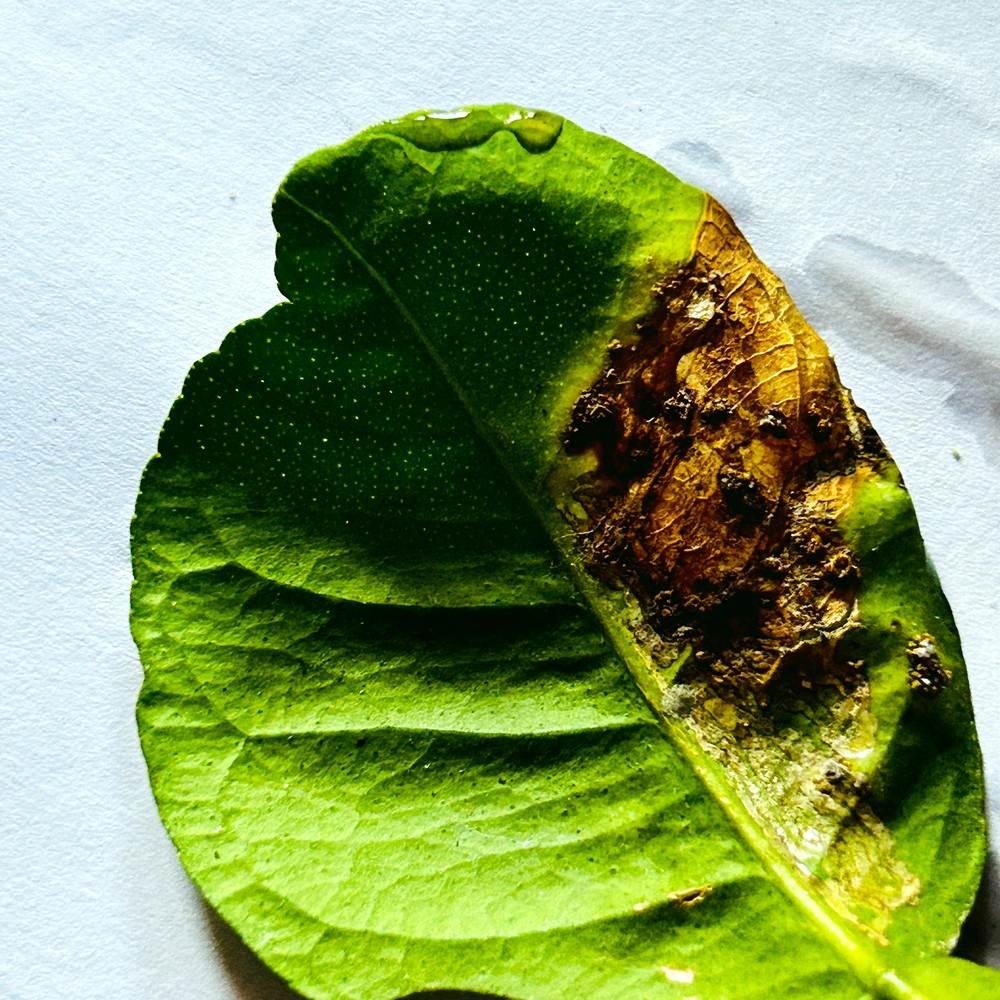
Label: Citrus Canker